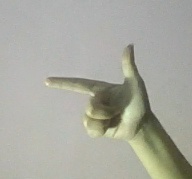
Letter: yaa